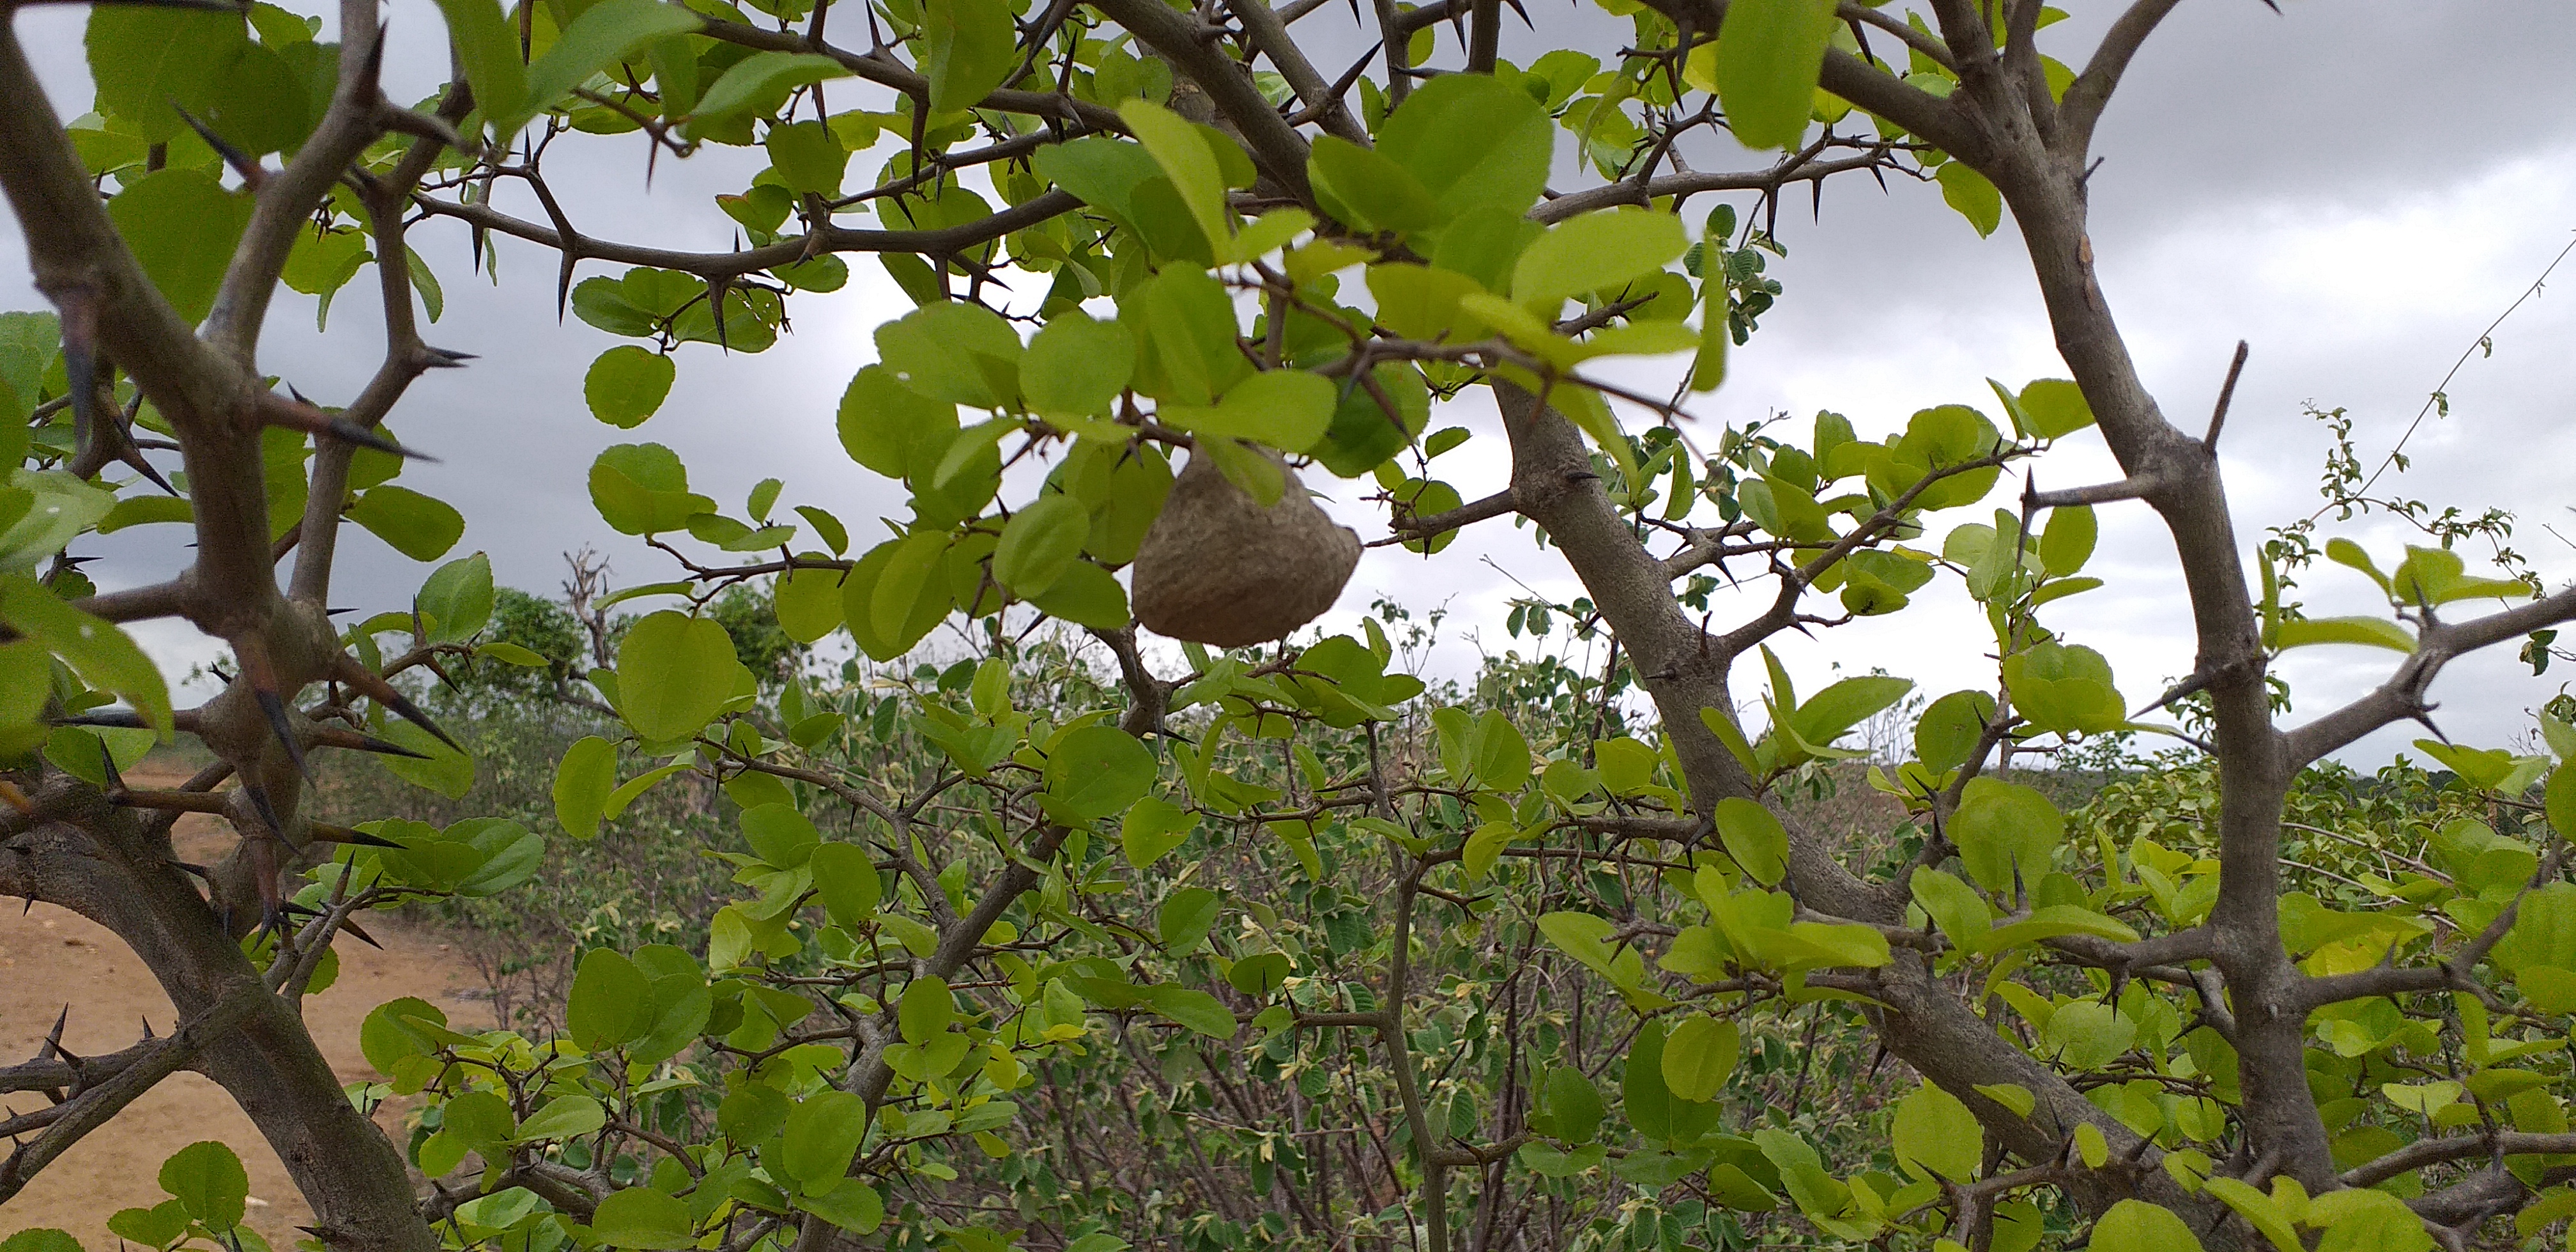
trees, nature, natural, animal, Animal burrows, green, tree leaves, insects, bees, sky, fruit, plant, branch, twig, food, tree, produce, fruit tree, flowering plant, lime